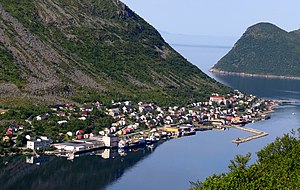
Torskefjorden
Kommunecenteret Gryllefjord
Kommunecenteret Gryllefjord
Torskefjorden er en fjord i Torsken kommune i Troms og Finnmark fylke i Norge. Fjorden er 13 kilometer lang, og går mod øst fra indløbet mellem Indre Månesodden i nord og Skjøttevika i syd, til Gryllefjordbotn inderst i Gryllefjorden, en af fjordarmene.